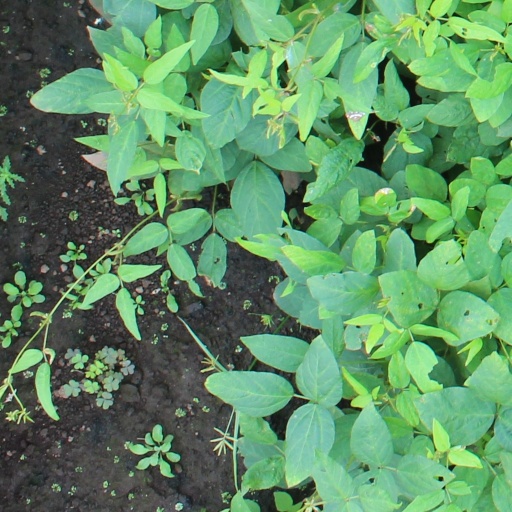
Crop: soybean